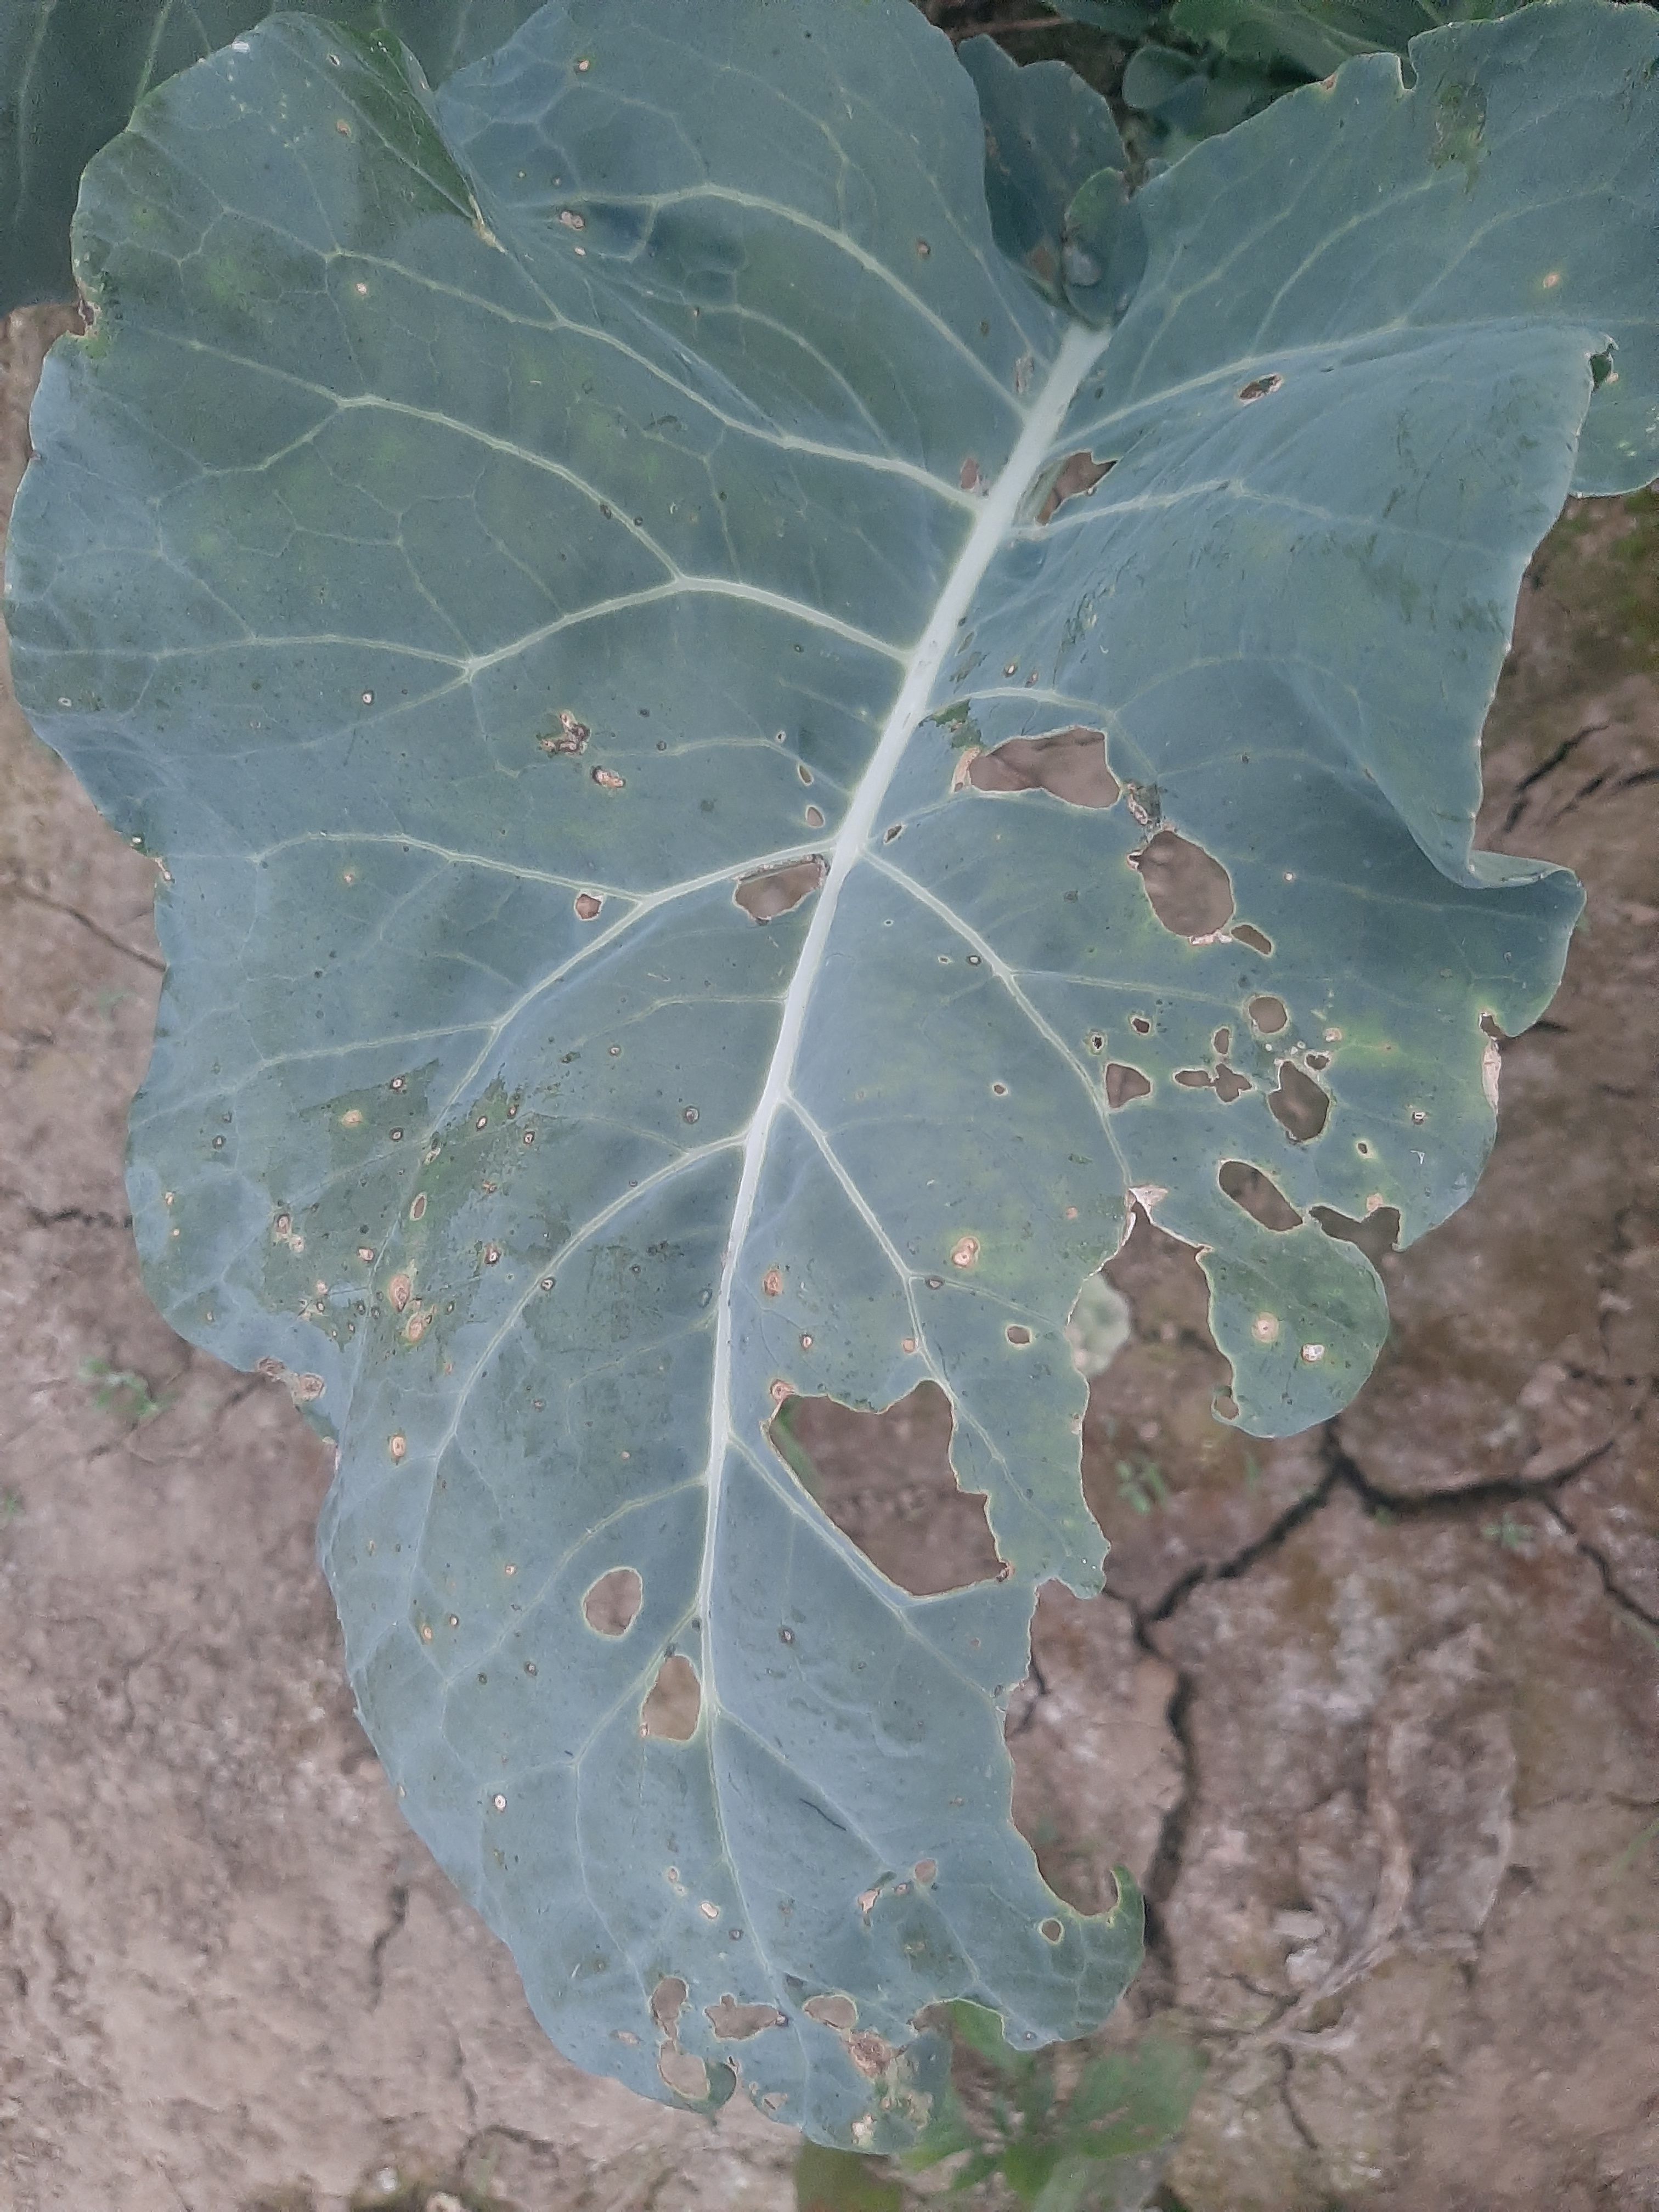
Label: Black Rot